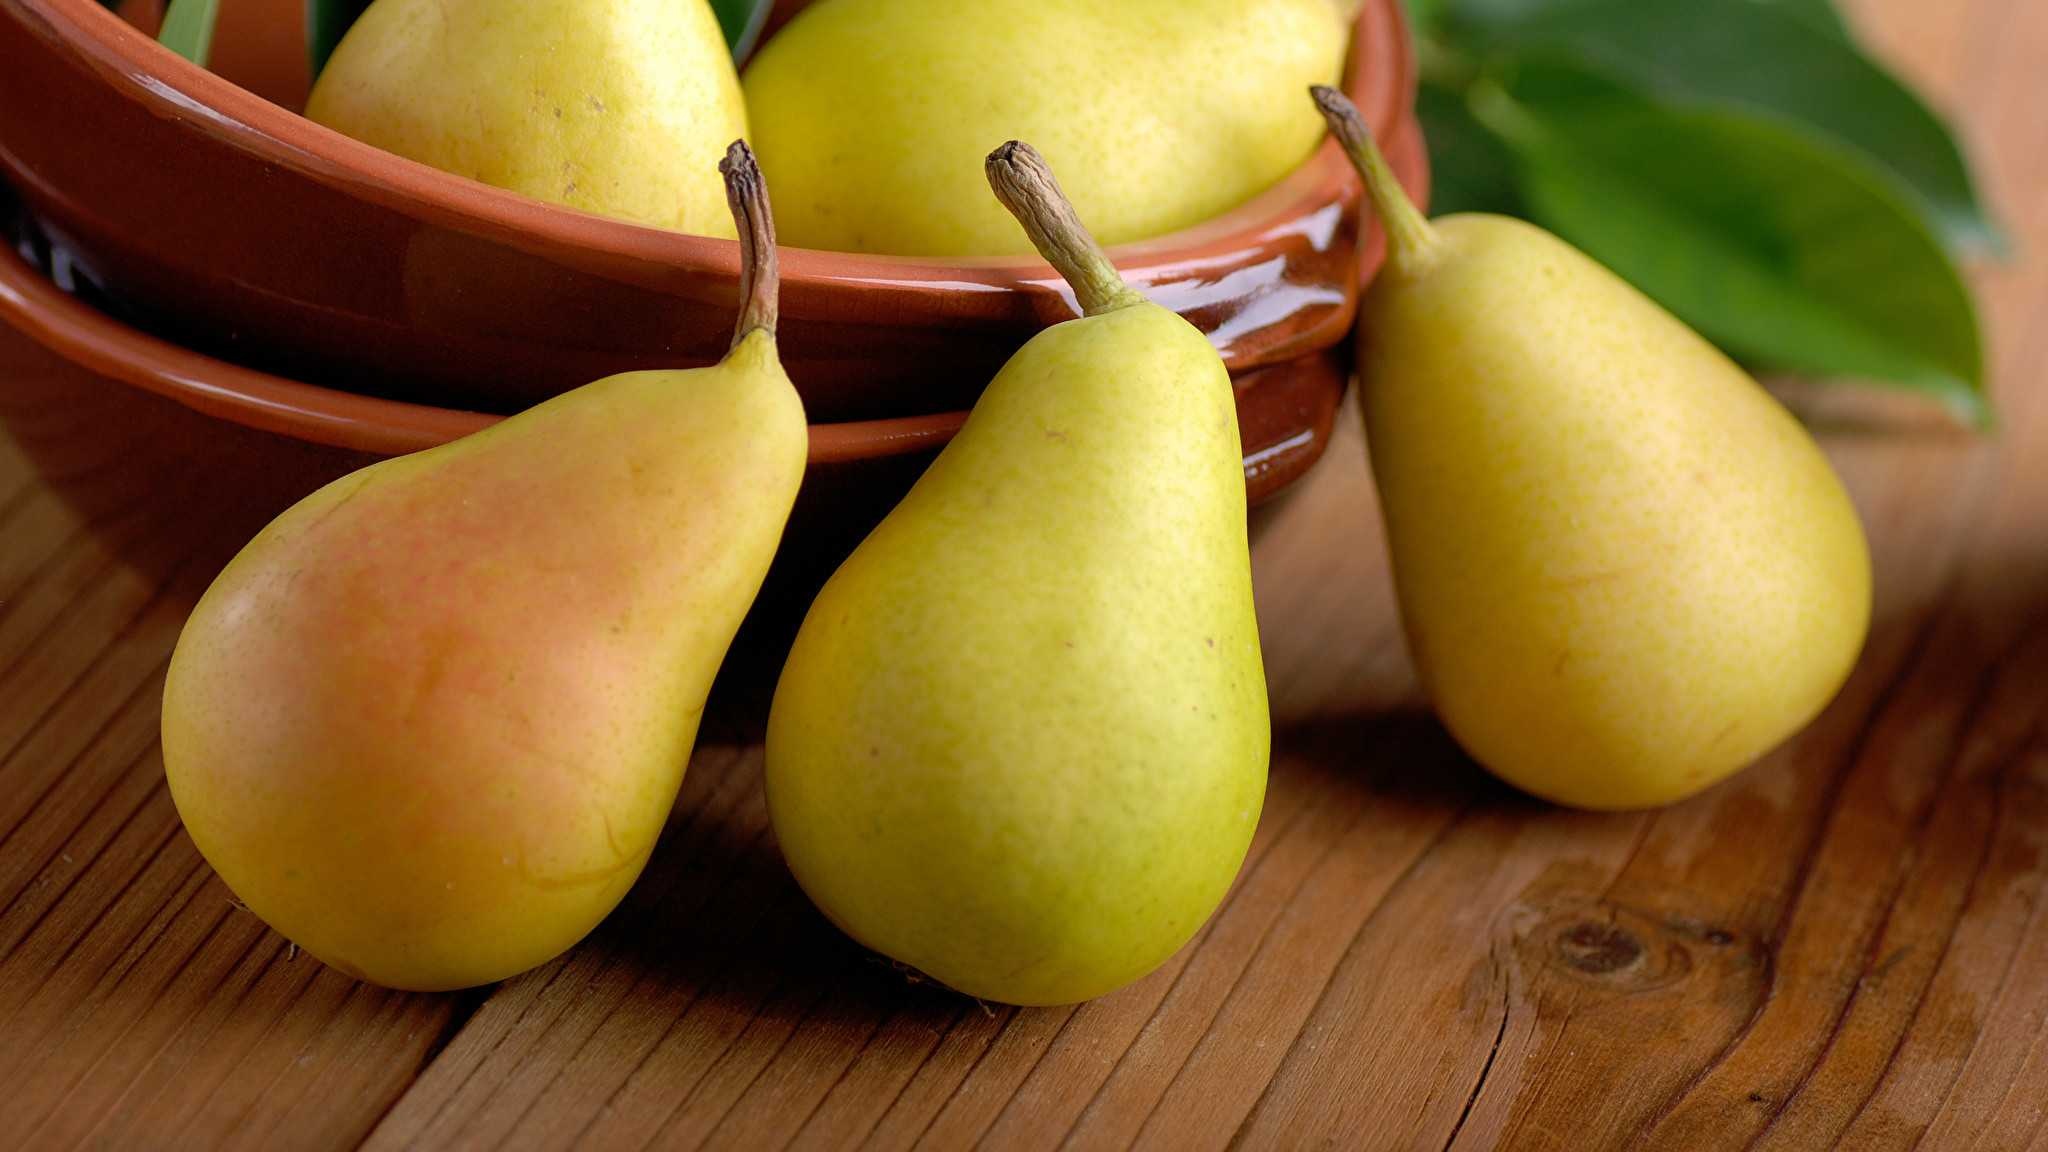
Label: Pear